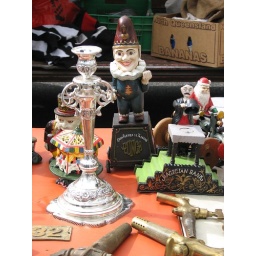
the very rare qld banana box in the background